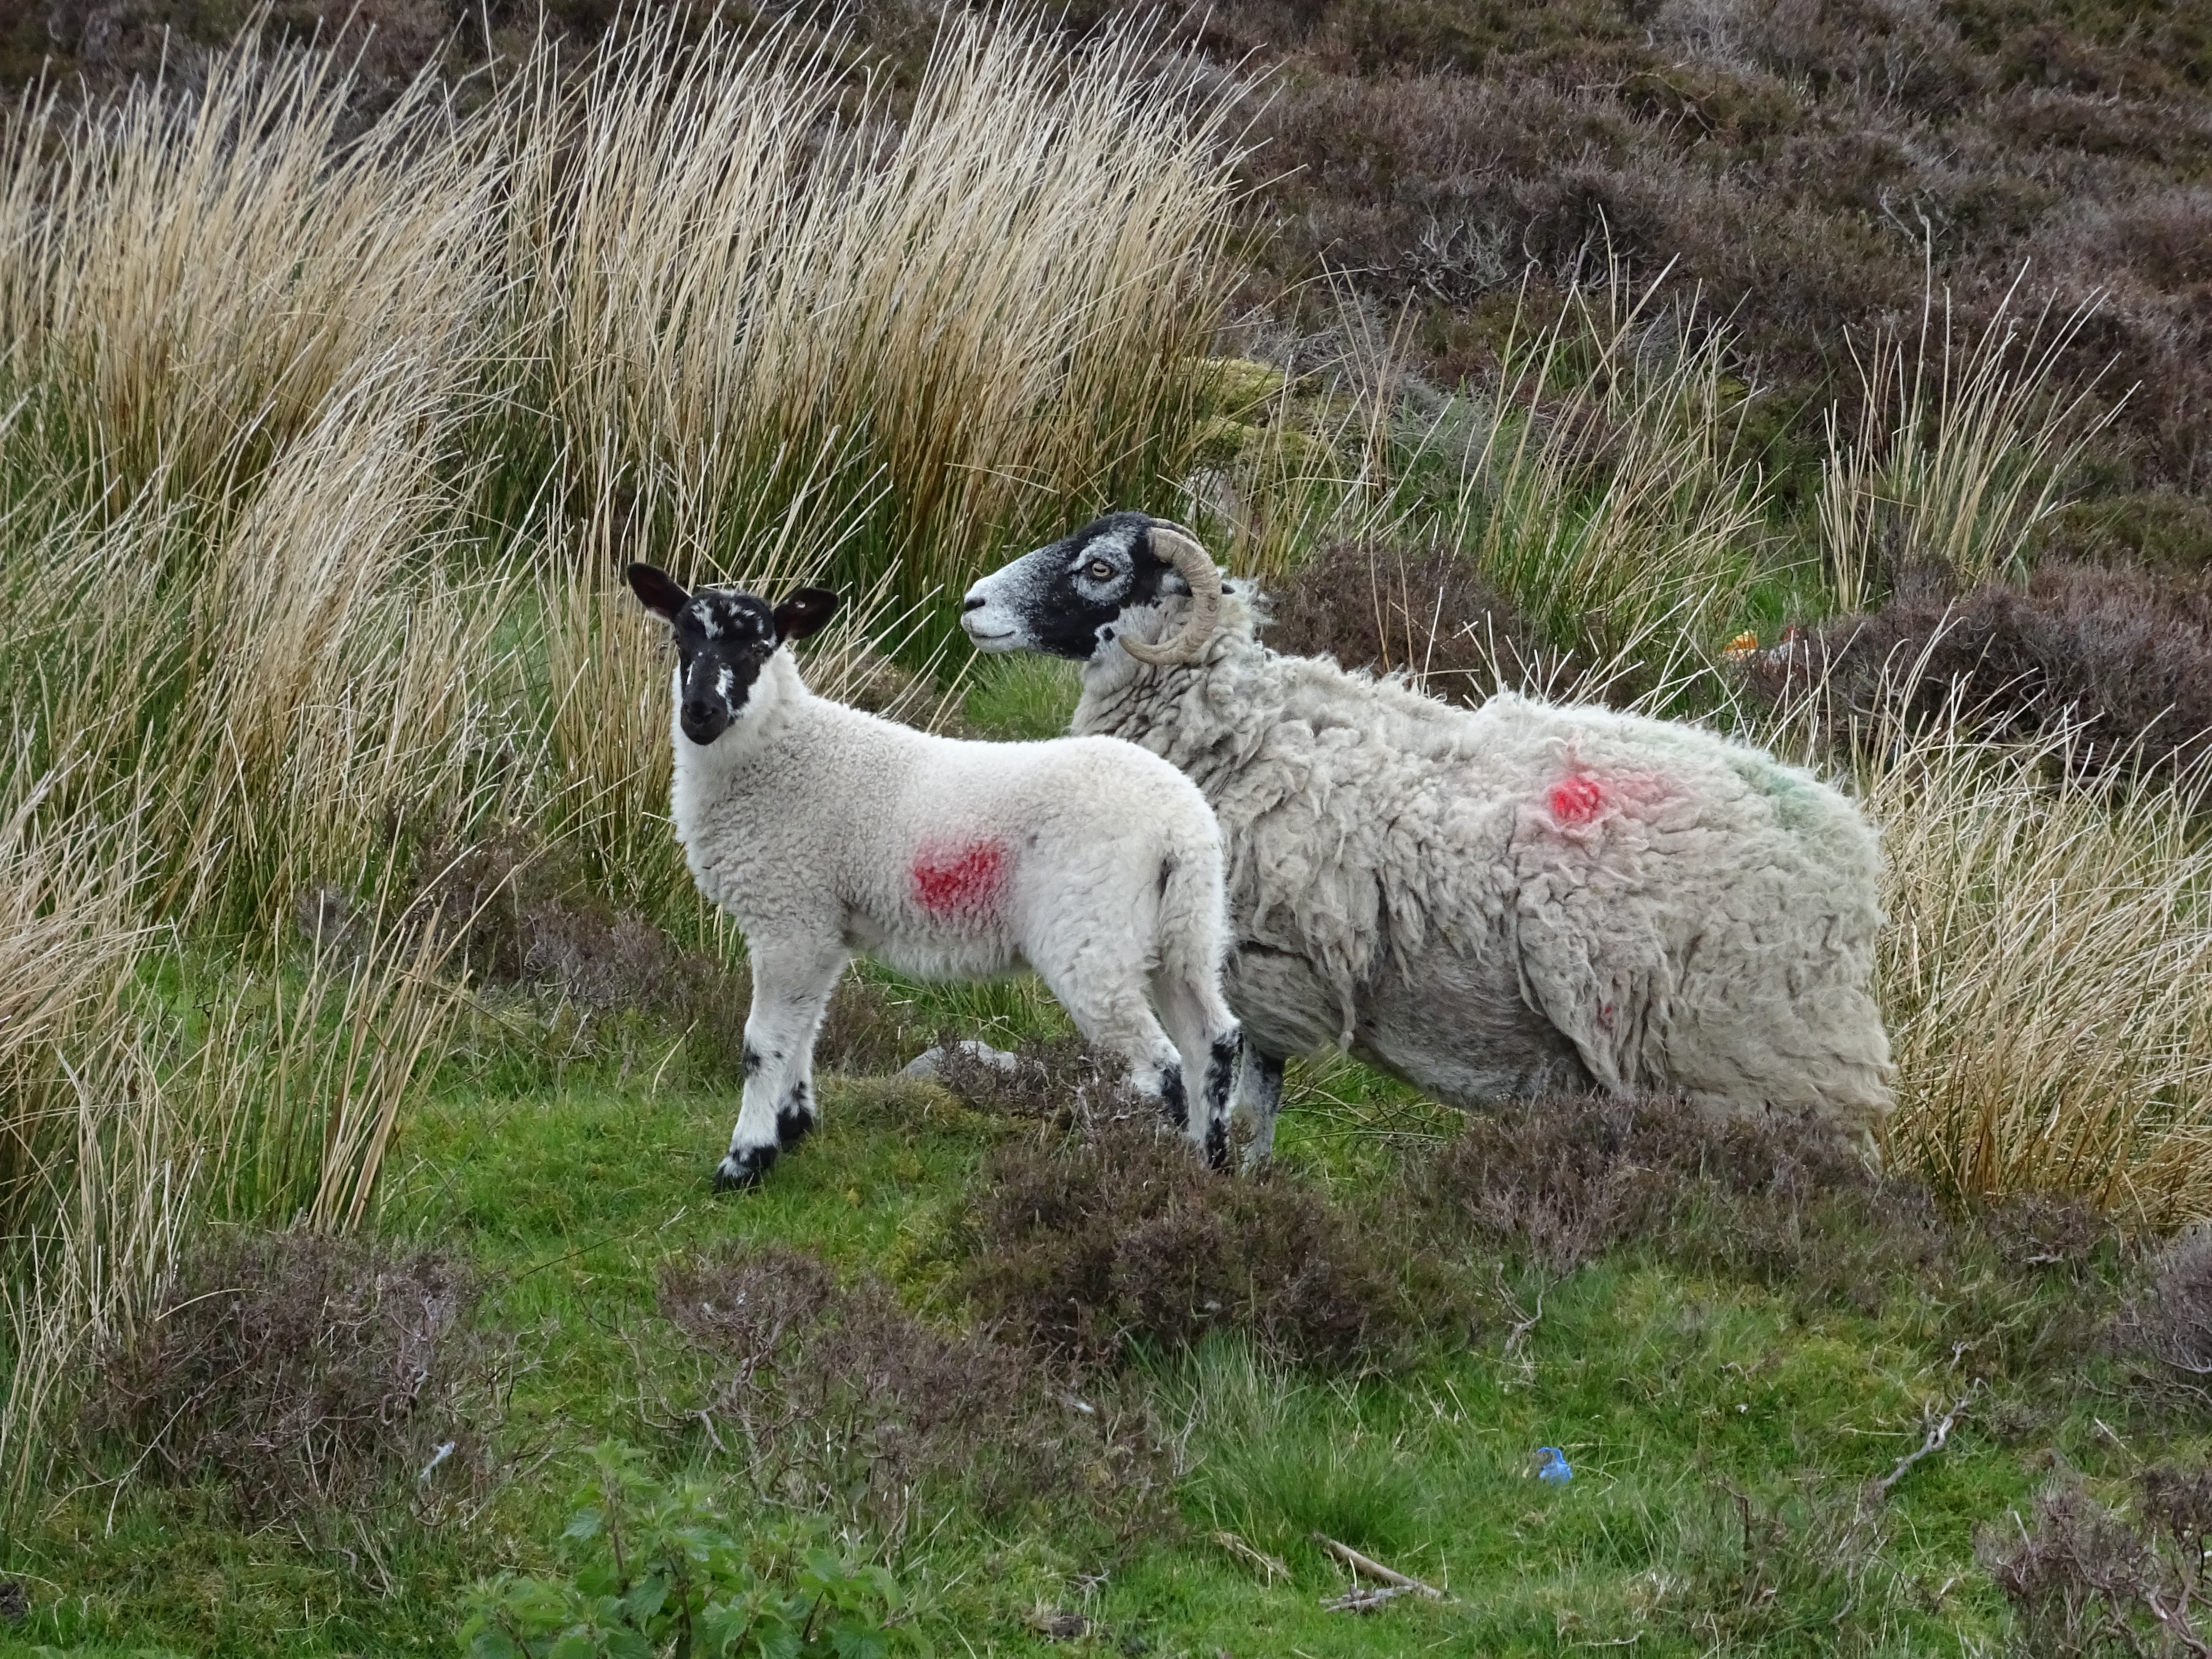
meadow, prairie, animal, wildlife, goat, herd, farming, pasture, grazing, livestock, sheep, mammal, agriculture, wool, fauna, lamb, mountain goat, goats, moor, grassland, vertebrate, sheeps, merino, moorland, ewe, cow goat family